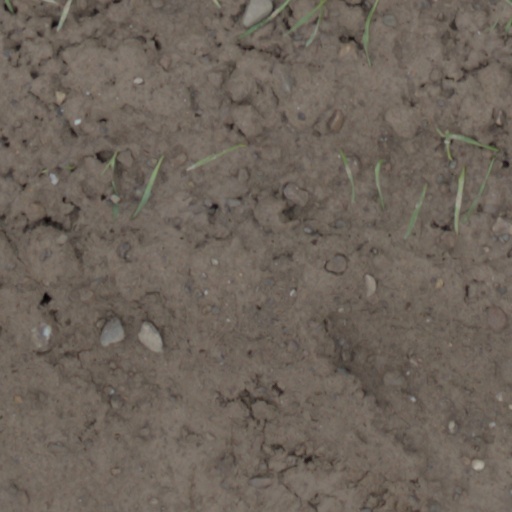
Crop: wheat